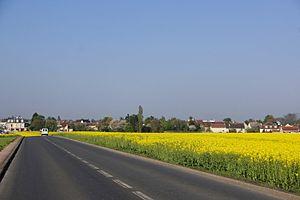
Noiseau est une commune française située dans le département du Val-de-Marne, en région Île-de-France.